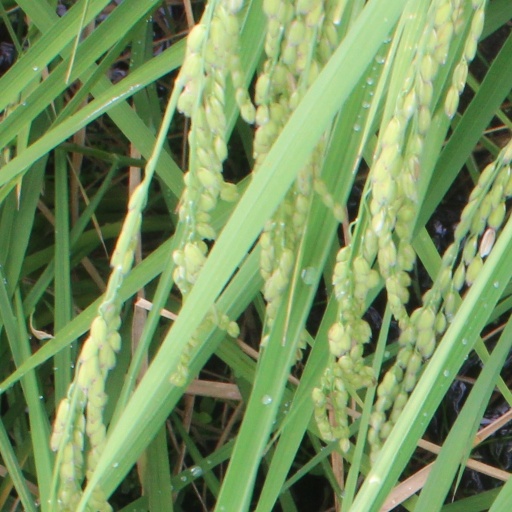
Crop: rice